Nortonville, California

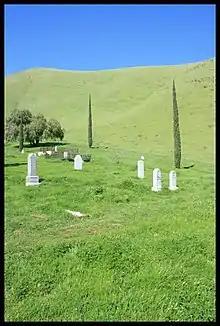
Rose Hill Cemetery, in the East Bay Regional Park District's Black Diamond Mines Regional Preserve, CA. Photo by Heather Grimes, September 30, 2012.

Nortonville was founded by Noah Norton in 1855. He, along with three partners named Cutler, Matheson and Sturgis, started the Black Diamond coal mine at Nortonville in 1860. The mine was incorporated as the Black Diamond Coal Mining Company in June 1861.